Shingo Wake

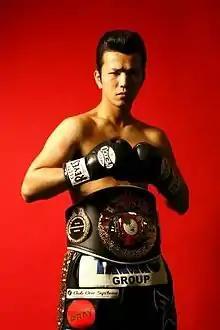
Wake in 2013

is a Japanese professional boxer and former OPBF super bantamweight champion. He trained under Satoshi Koguchi at Koguchi Boxing Gym in Tokyo. Wake was scouted early by Koguchi, who spotted his talent and persuaded him to move to Tokyo and pursue a boxing career. He has since changed boxing gym and now trains at Flare boxing gym. A southpaw, Wake is dubbed a "sharp shooter" due to his accuracy and speed in the ring.